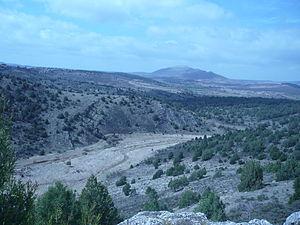
Une cluse ou clue est une vallée creusée perpendiculairement dans une montagne par une rivière, mettant ainsi à jour sa structure en anticlinal en créant une gorge ou un défilé encadré par des escarpements. Certaines cluses, élargies par le passage d'un glacier lors des glaciations, ont des tailles pouvant atteindre dix kilomètres de largeur. C’est le cas en France de la cluse de Voreppe en Isère qui marque l’entrée de la vallée de Grenoble entre les massifs du Vercors et de la Chartreuse.